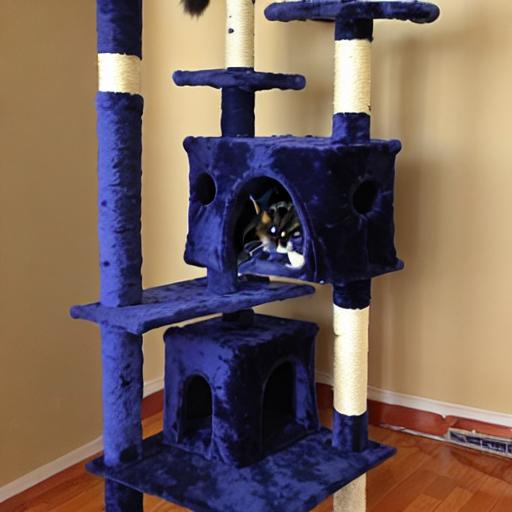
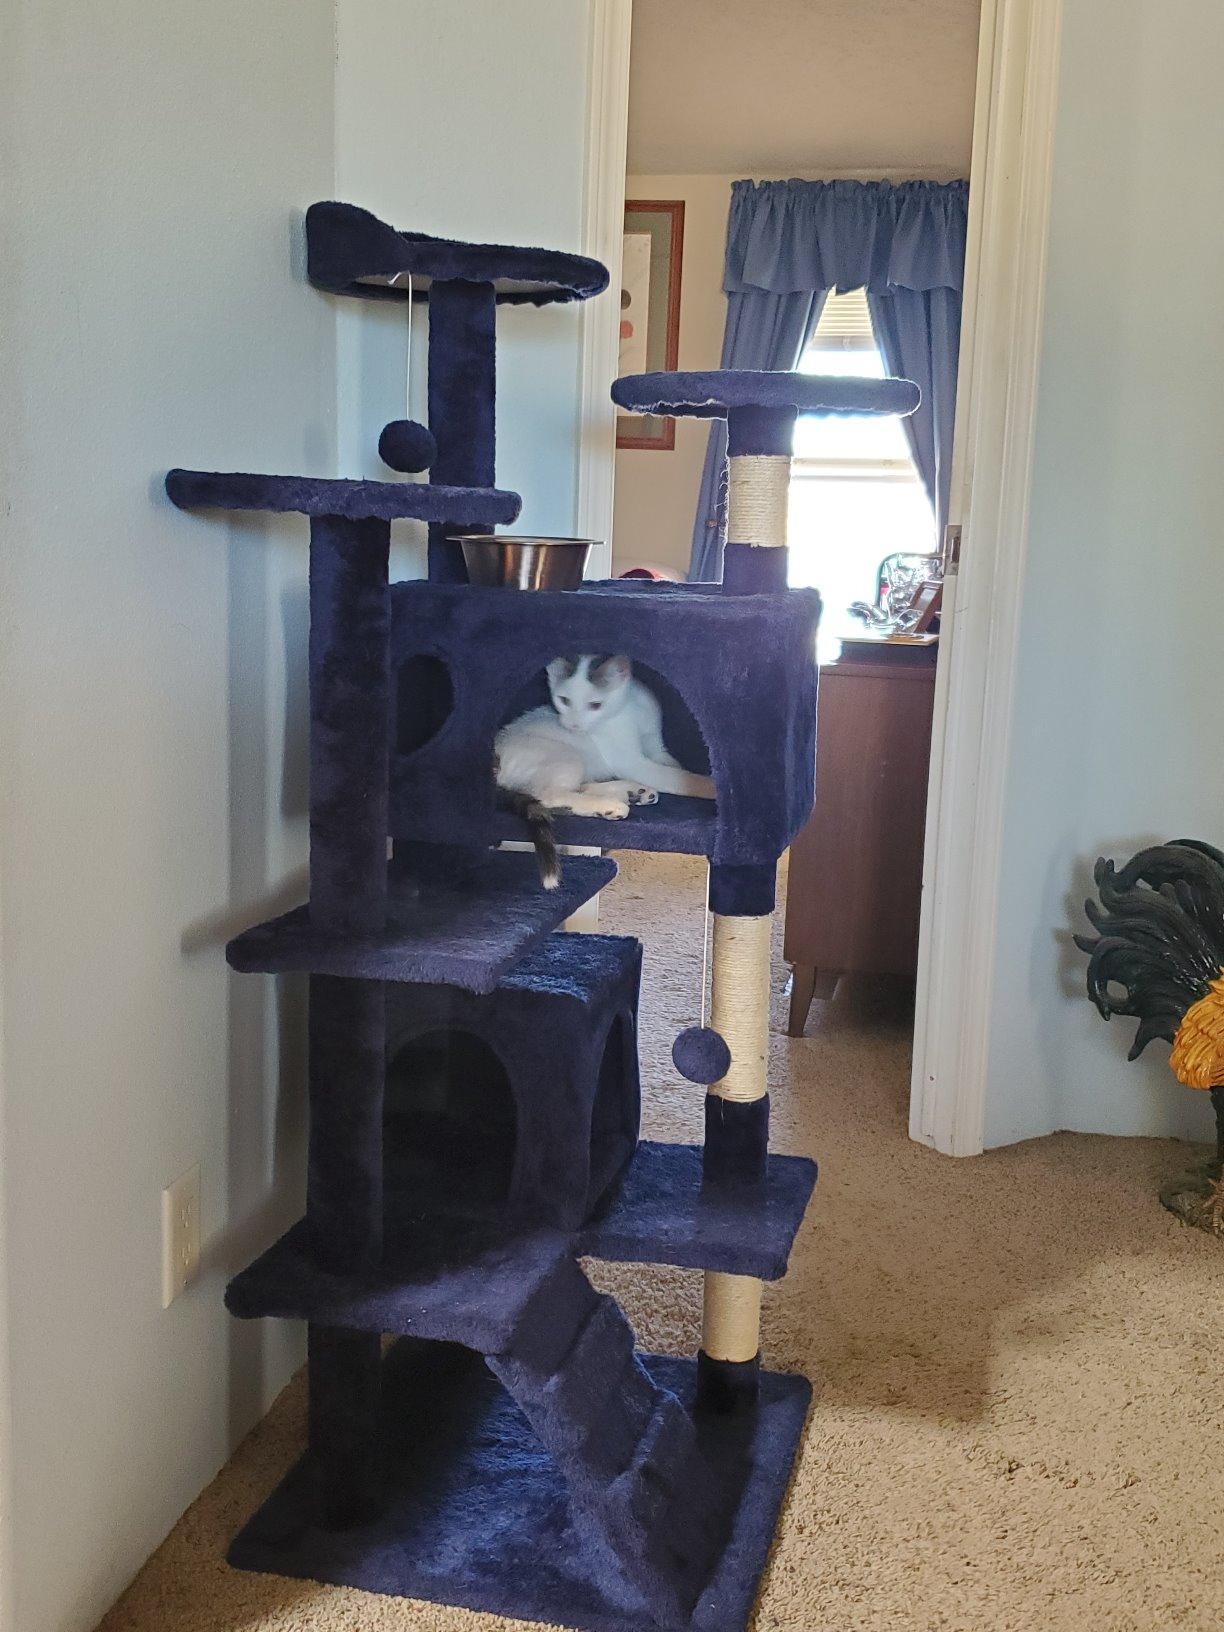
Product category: items_cat tree
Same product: no